Bandicoot

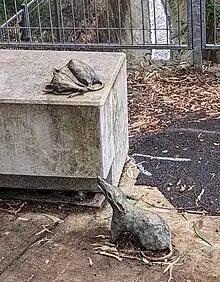
Bandicoots in bronze at the Waratah Mills light rail stop on Sydney's Inner West Light Rail line; public art by Ochre Lawson

The name bandicoot is an Anglicised version of a word from the Telugu language of South India which translates as 'pig-rat'. What are now called bandicoots are not found in India and bandicoot was originally applied to completely unrelated mammals—several species of large rats (rodents). Today, these species, belonging to the genera "Bandicota" and "Nesokia", are referred to as bandicoot rats.